Mohamed Boudia

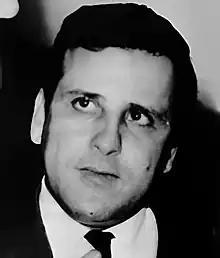

Mohamed Boudia (24 February 1932 – 28 June 1973) was an Algerian poet and a senior member of the Popular Front for the Liberation of Palestine (PFLP). He was assassinated in Paris by a car bomb placed under his seat by Mossad agents as part of Mossad assassinations following the Munich massacre. At the time of his assassination, Boudia was the Chief of PFLP operations in Europe. Boudia was replaced by Michel Moukharbal.